Oklahoma City Thunder

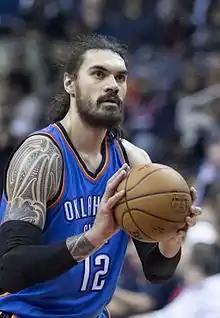
The Thunder selected Steven Adams as the 12th pick in the 2013 NBA draft.

In the 2013 NBA draft, the Thunder selected 12th pick Steven Adams, traded for the 26th pick André Roberson, and selected 47th pick Grant Jerrett. Kevin Martin was not re-signed, and he opted to join the Timberwolves, while the team were only able to add free agent Ryan Gomes and re-sign Derek Fisher to conclude their off-season movements. The team finished second in the Western conference with a 59–23 record. They met the Memphis Grizzlies for the third time in the playoffs, which set a record for most consecutive overtimes in a playoff series, with four. Oklahoma City prevailed in seven games to play the Los Angeles Clippers in the semifinals, whom they defeated in six games. Their final playoff opponent, in the conference finals, was the San Antonio Spurs in a rematch of the 2012 conference finals, this time with the Spurs winning, 4–2.